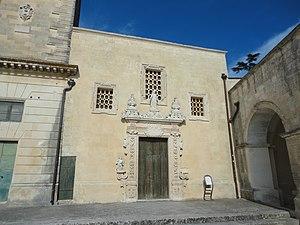
Melpignano est une commune italienne de 2212 habitants, de la province de Lecce dans la région des Pouilles.